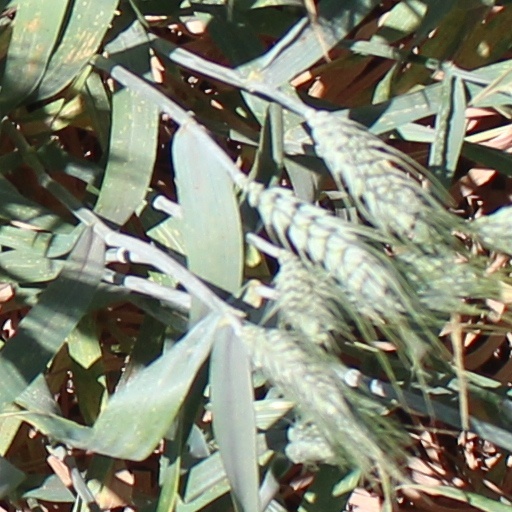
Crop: wheat